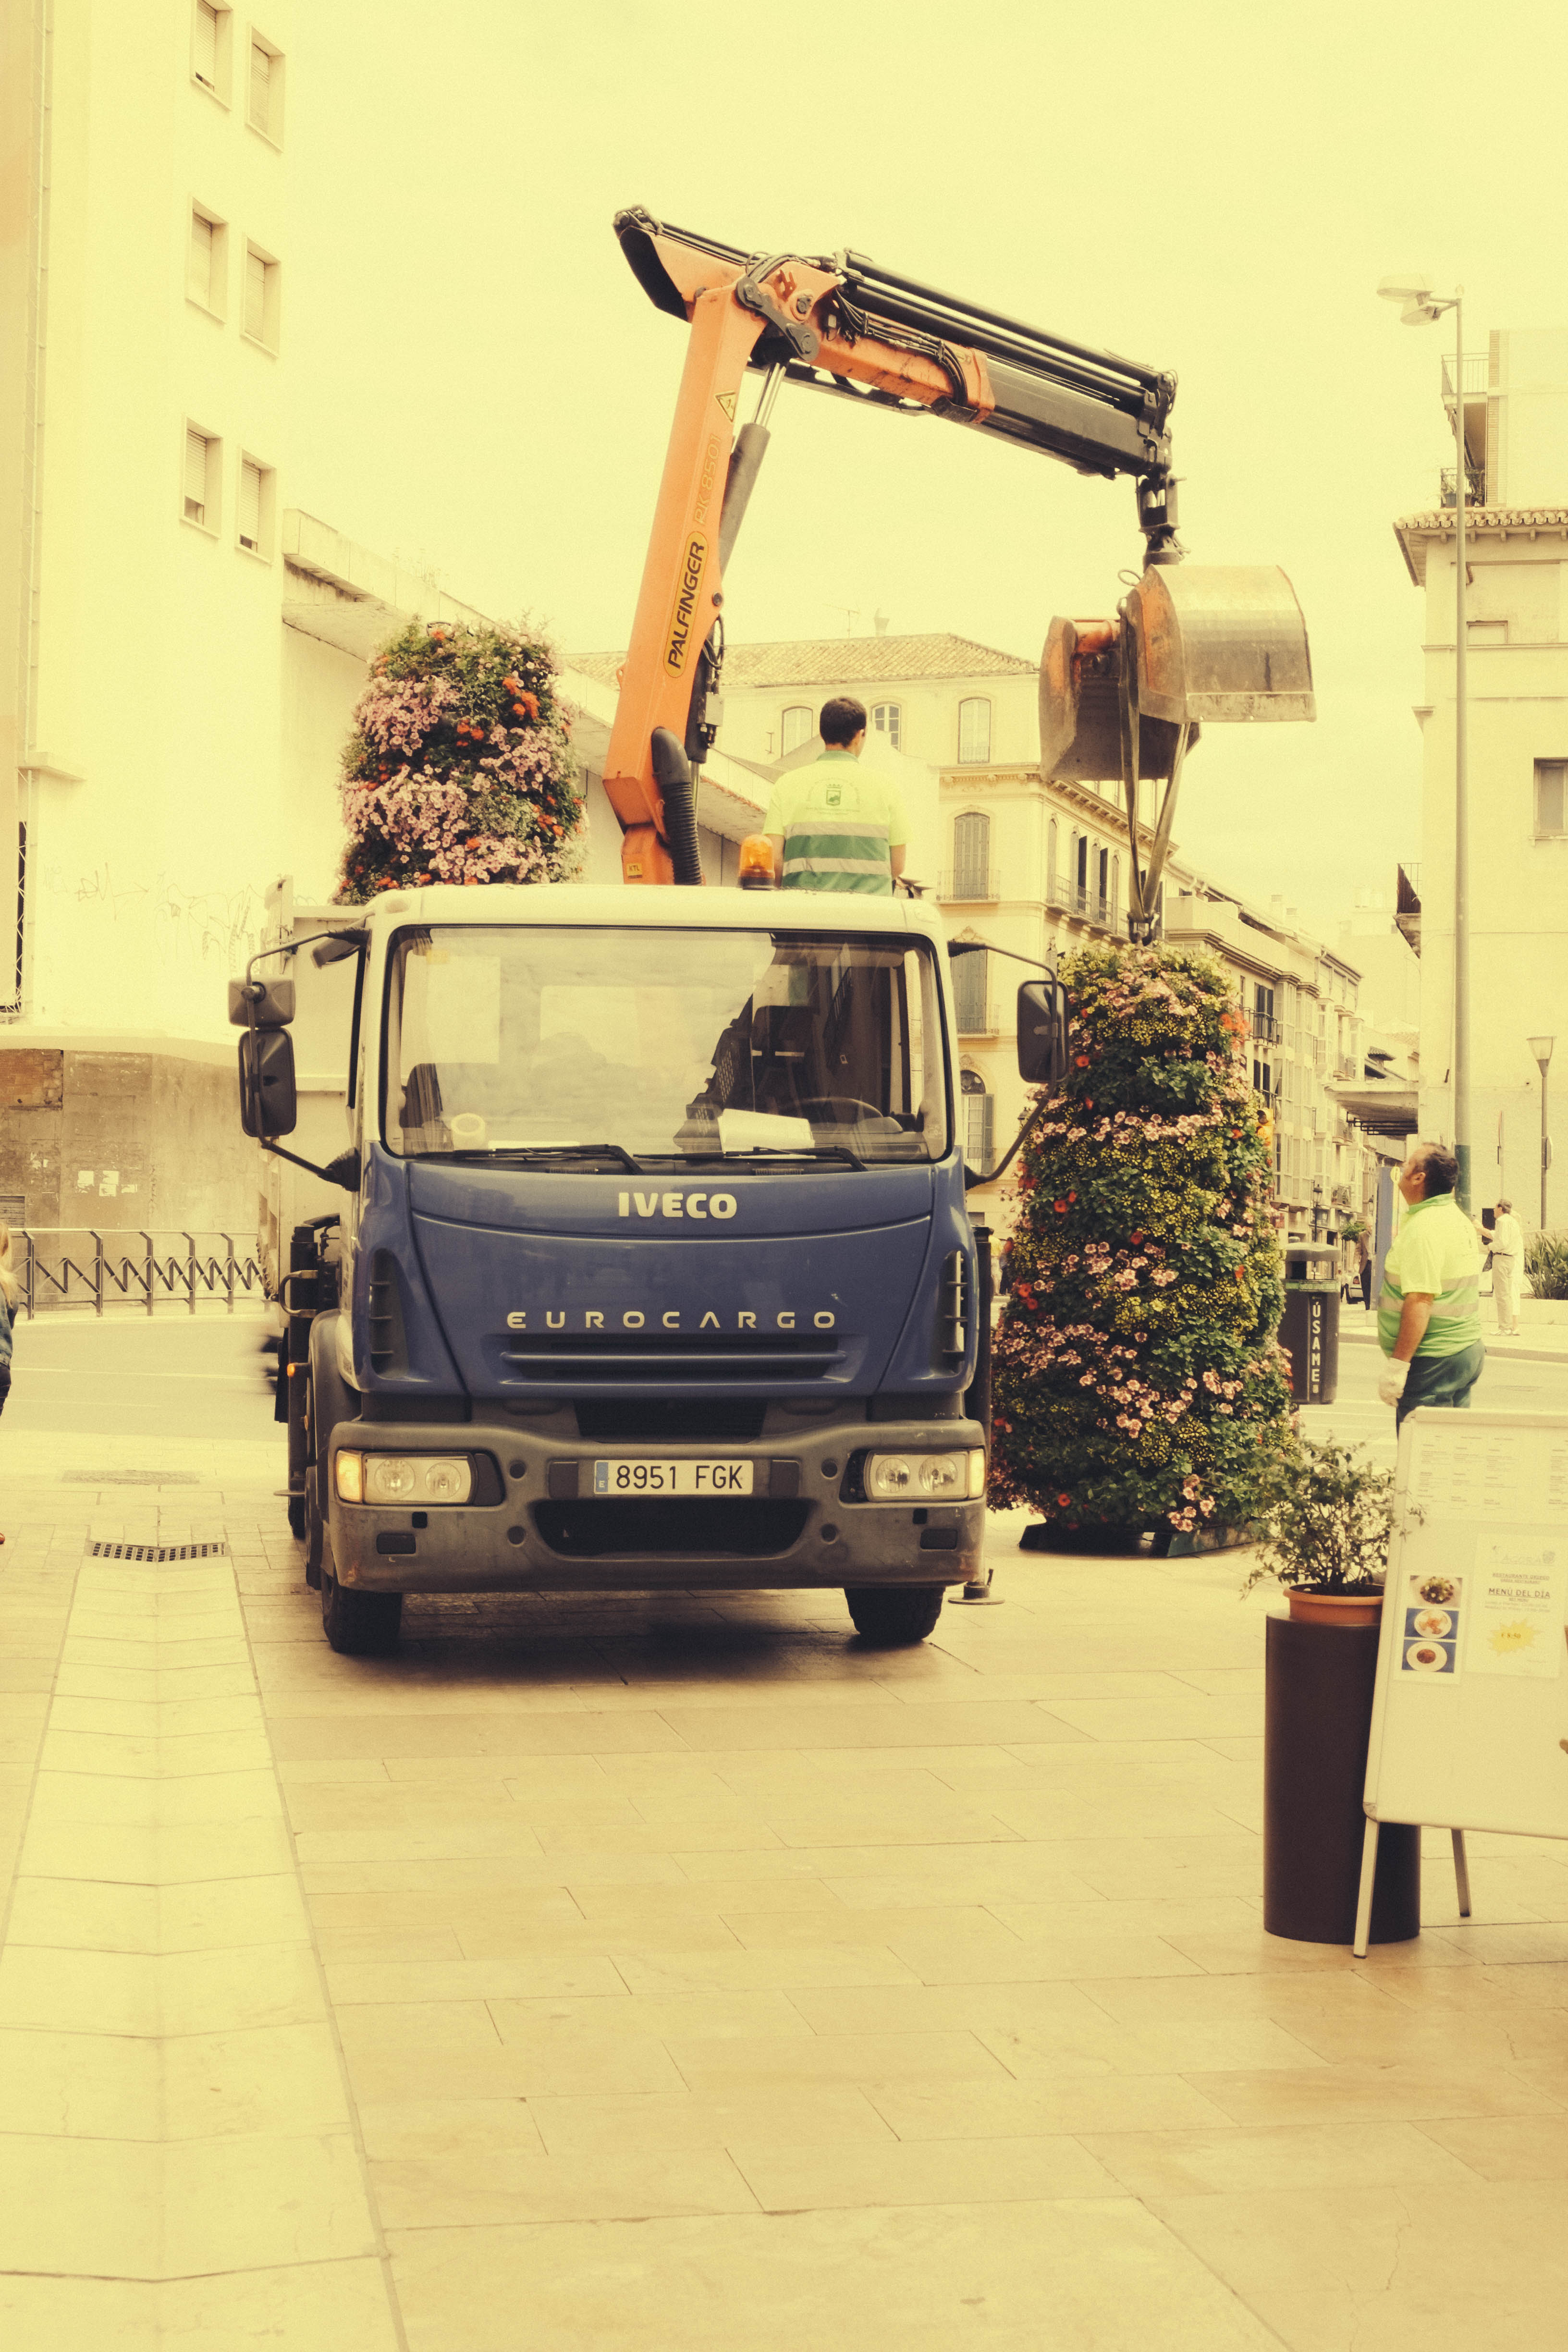
transport, truck, vehicle, andalusia, malaga